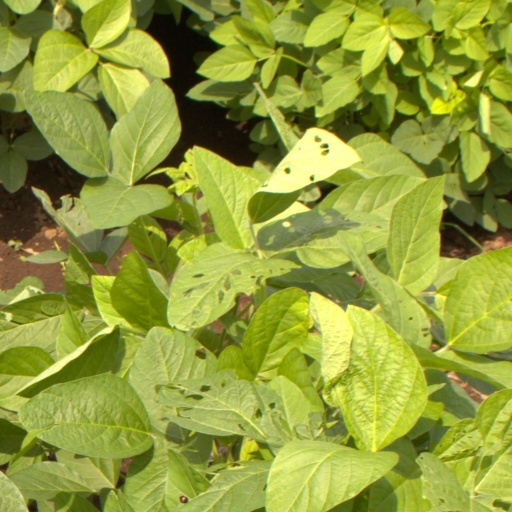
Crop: soybean